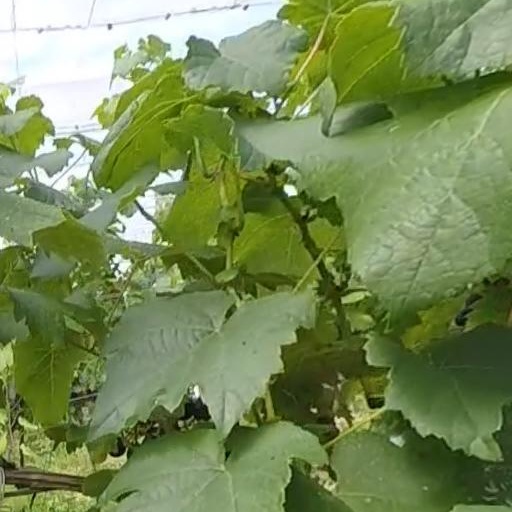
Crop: grape